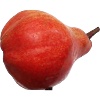
Label: Pear Red 1